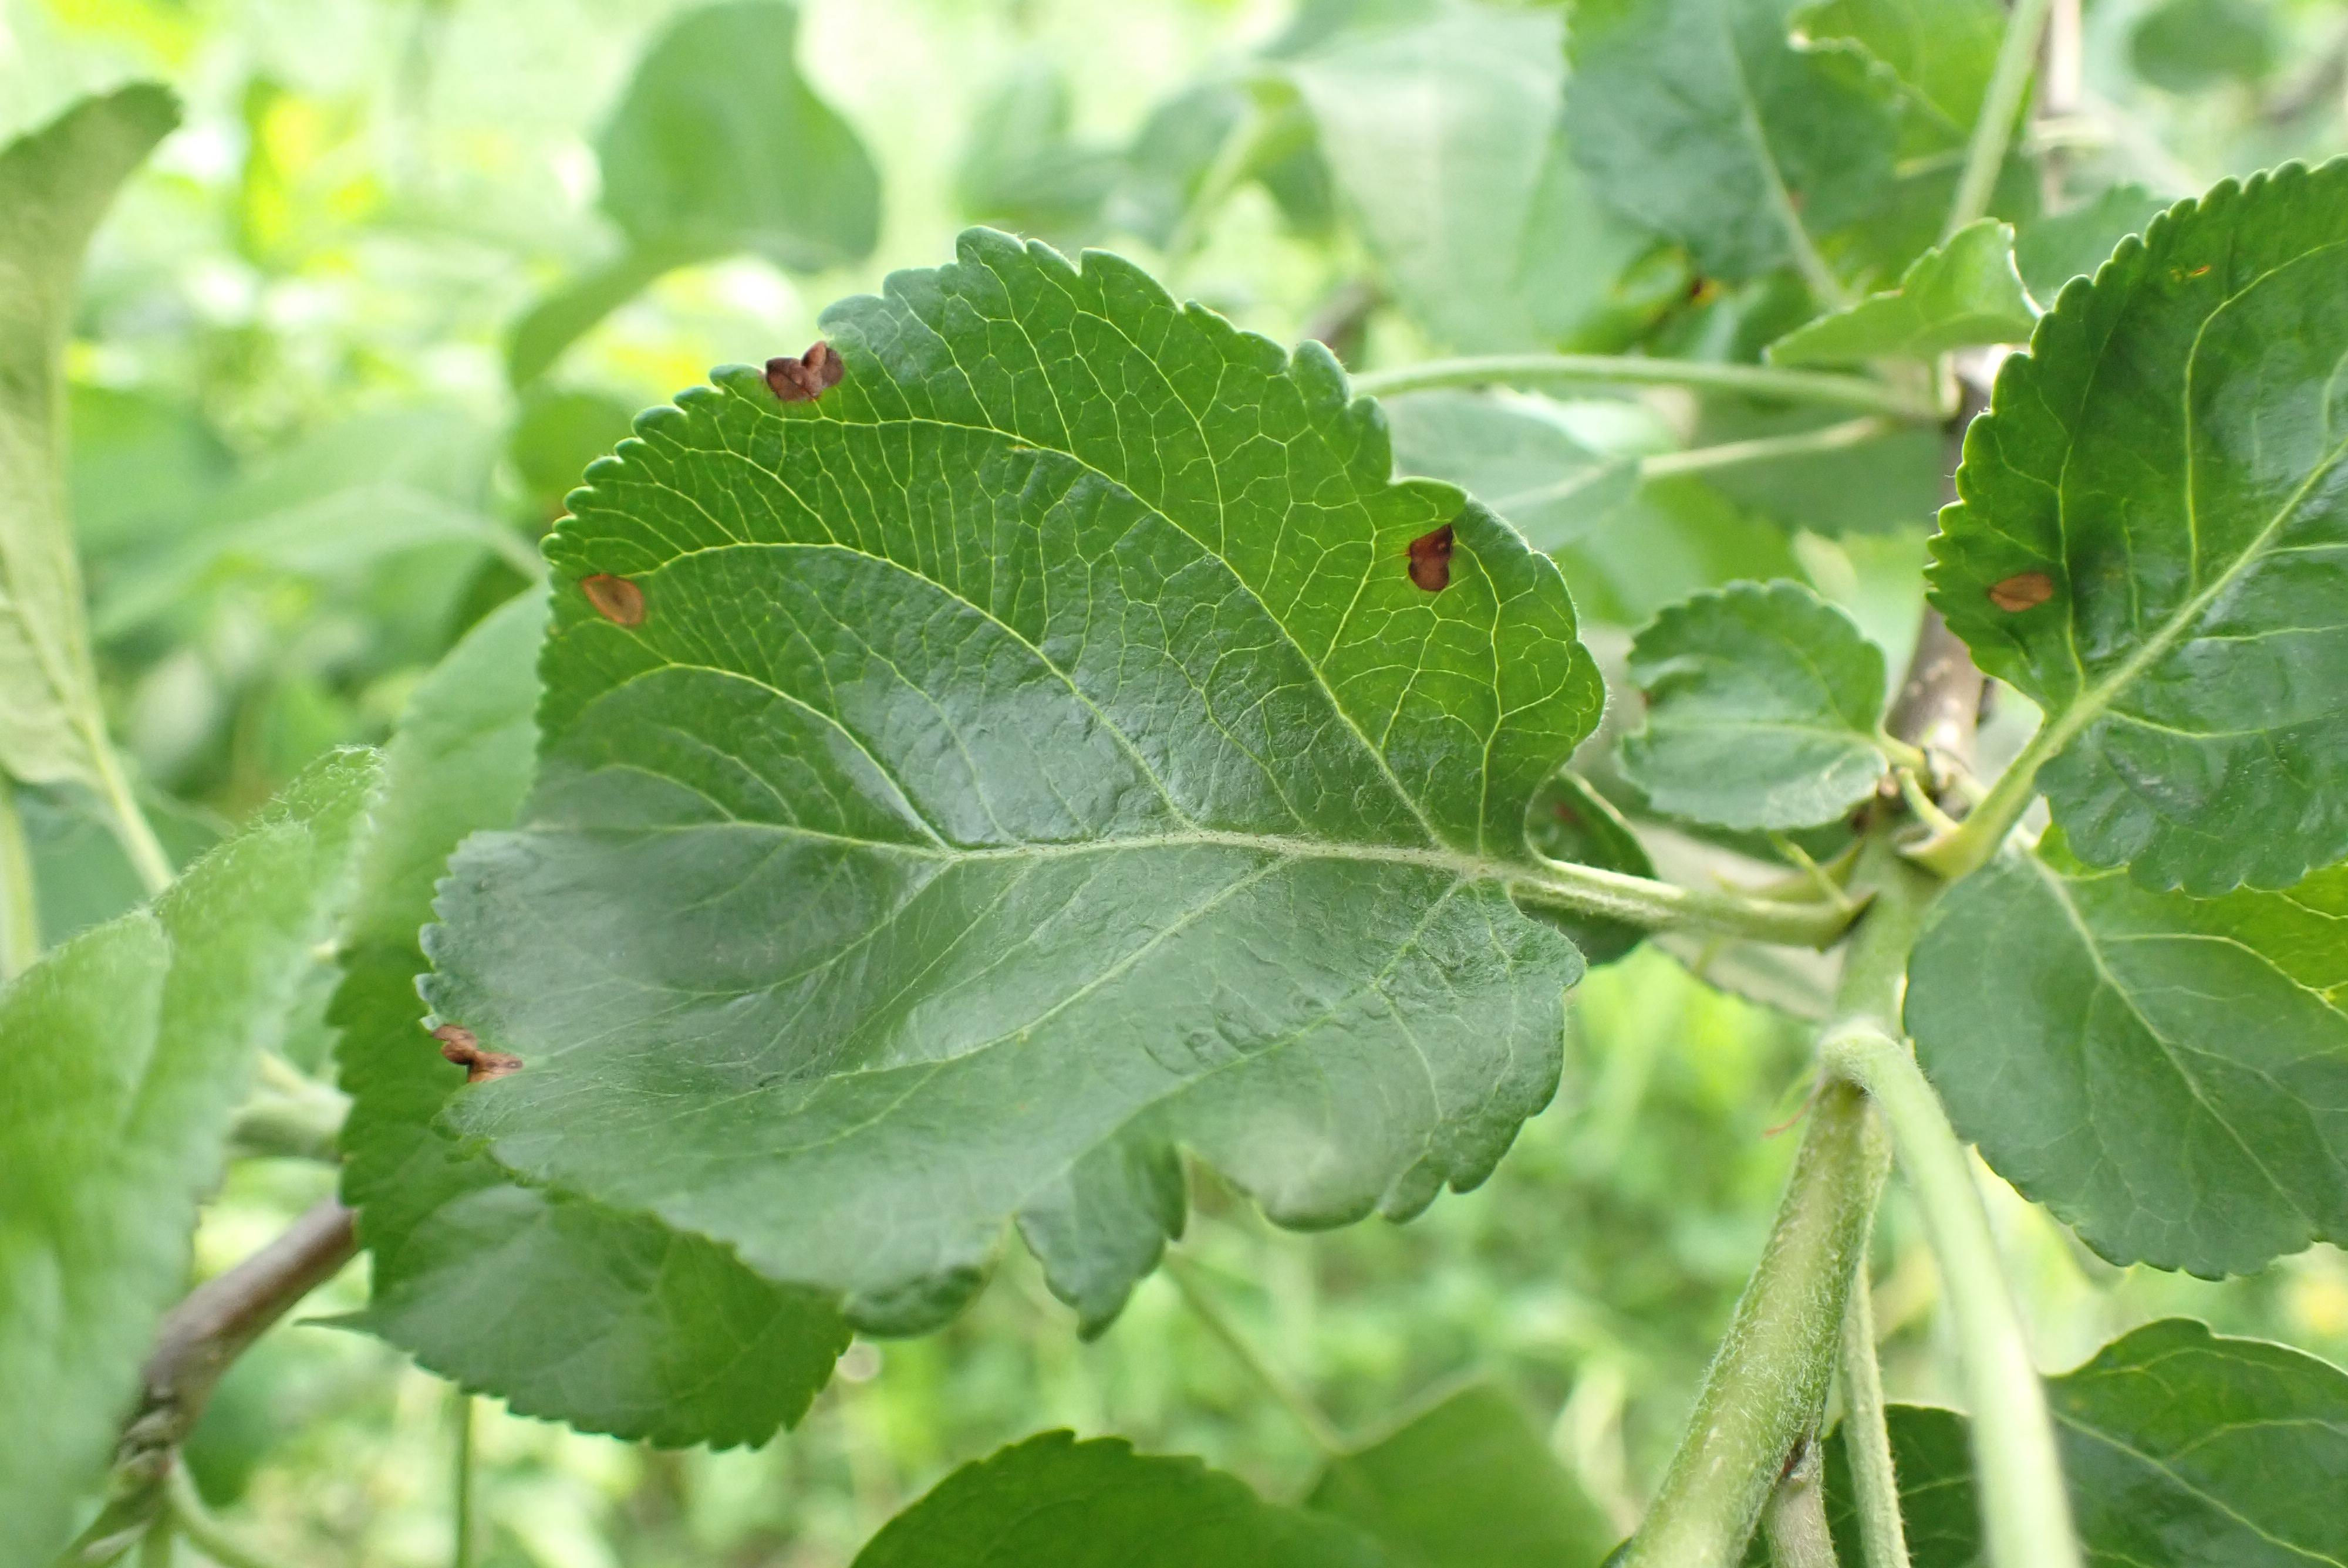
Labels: frog_eye_leaf_spot